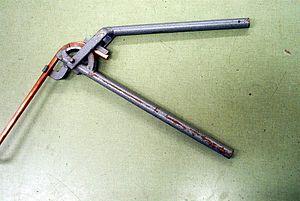
Une pince à cintrer est en plomberie ou en installation sanitaire, un outil servant à cintrer les tubes et tuyaux.
Le cintrage est un procédé mécanique de déformation d'un tube ou d'une barre, suivant un rayon et un angle avec une cintreuse. Le terme cintrage est aussi utilisé pour désigner globalement la transformation d'un produit cintré. Il existe plusieurs techniques : par enroulement, par poussée, par roulage et par emboutissage.